Glastonbury Festival 1983

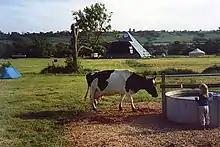
Worthy Farm at the beginning of Glastonbury Festival in 1983. Taken on Wednesday late afternoon. By the start of the festival the tents had advanced half way to the stage.

Since 1983, large festivals have required licences from local authorities. This led to certain restrictions being placed on the festival, including a crowd limit and specified times during which the stages could operate. The crowd limit was initially set at 30,000 but has grown every year to over 100,000.